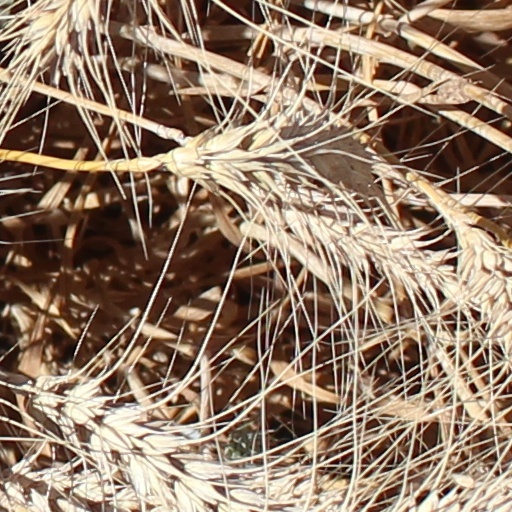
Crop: wheat